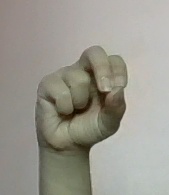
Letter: gaaf